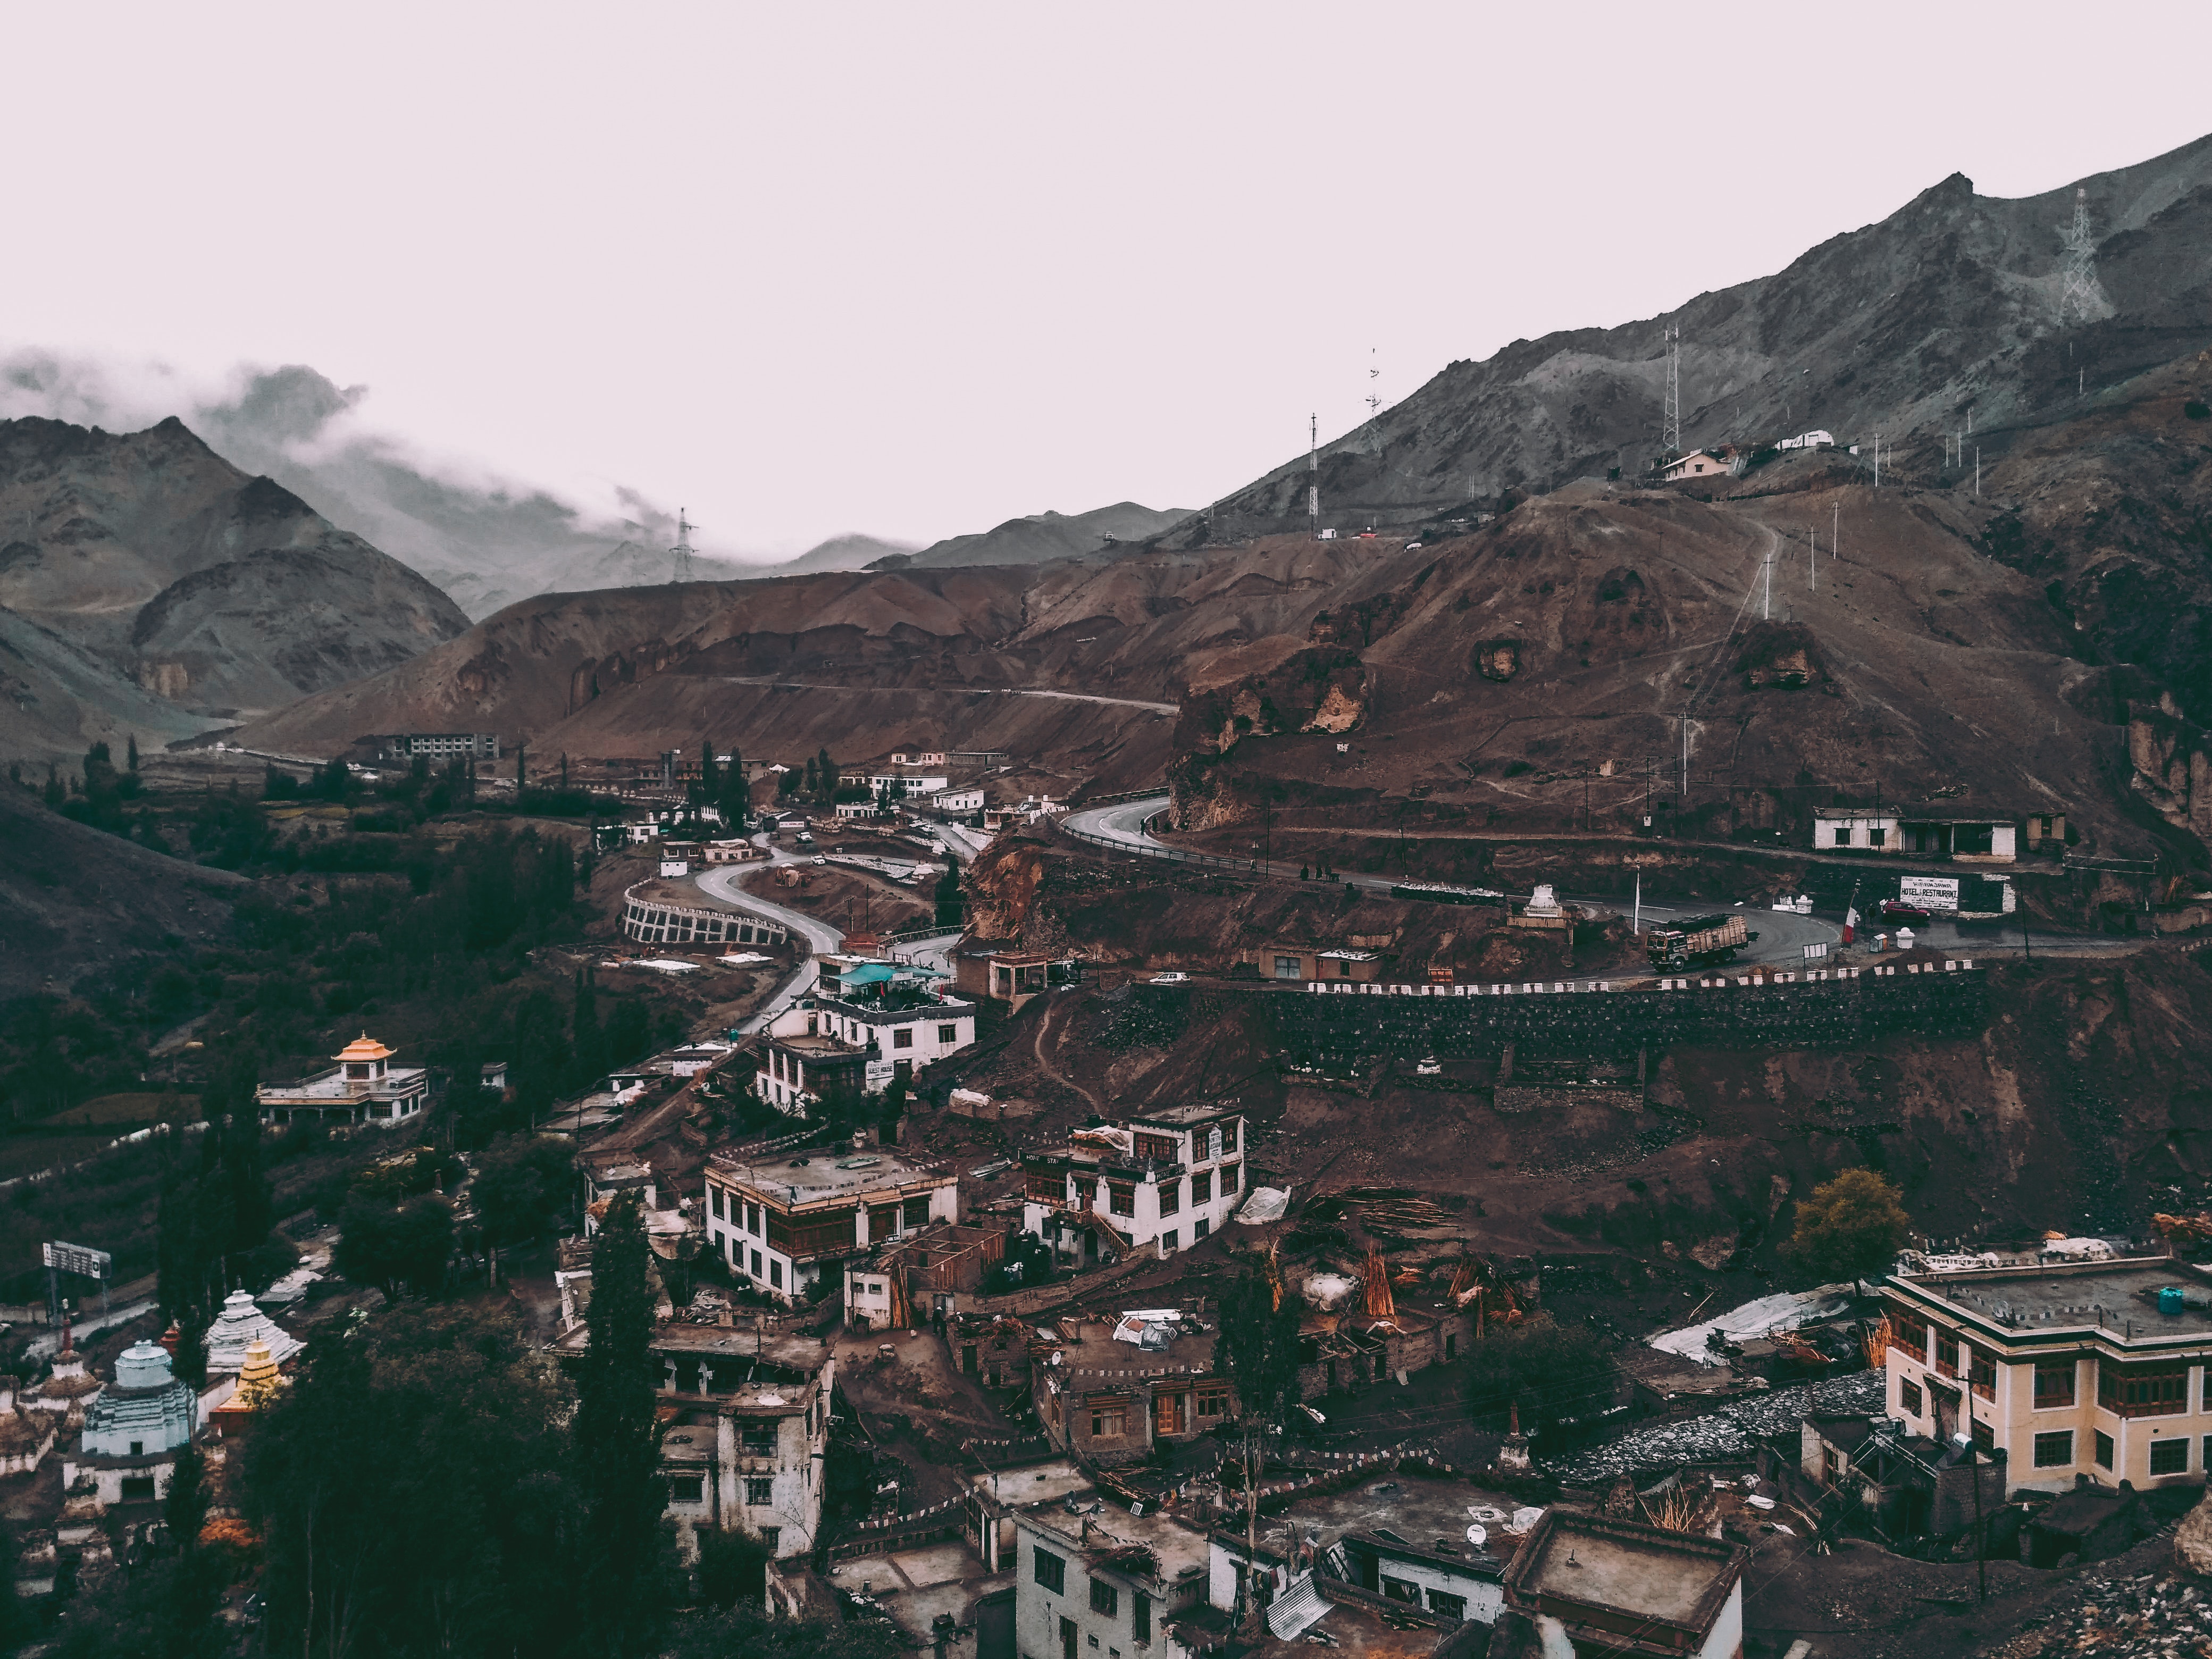
mountainous landforms, mountain, mountain village, town, human settlement, sky, village, hill station, urban area, city, hill, residential area, mountain range, cloud, suburb, landscape, tourism, rural area, valley, world, cityscape